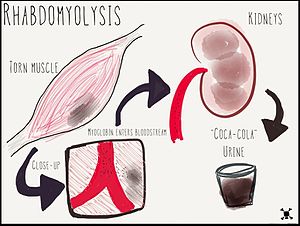
Rhabdomyolyse
Illustration af rhabdomyolyse
"Rhabdomyolyse er opløsningen af tværstribet muskulatur grundet skade på muskelvævet med lækage af muskelenzymer, myoglobin, kalium, kalcium og andre intracellulære bestanddele, som kan forekomme under bestemte omstændigheder. Konsekvenserne kan være katastrofale, idet for eksempel nyrerne kan ""tilstoppes"", og nogle af bestanddelene er giftige for nyrerne med nyresvigt til følge. Udsvømningen af kalium kan give hjerteproblemer.